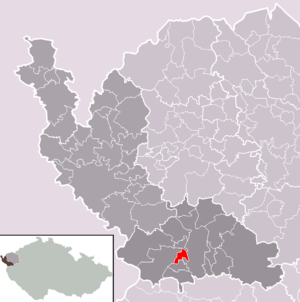
Velká Hleďsebe est une commune du district de Cheb, dans la région de Karlovy Vary, en République tchèque. Sa population s'élevait à 2 271 habitants en 2018.